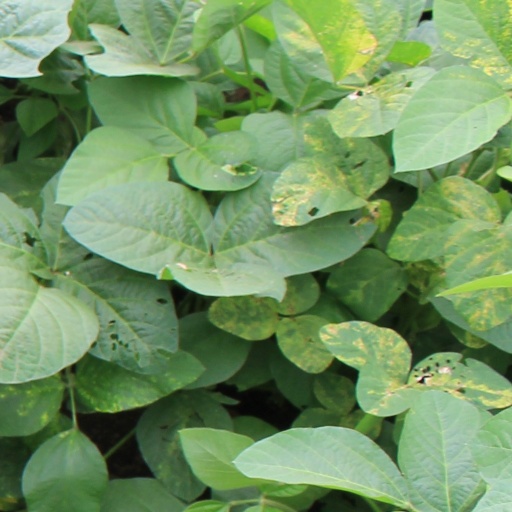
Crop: soybean